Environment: real
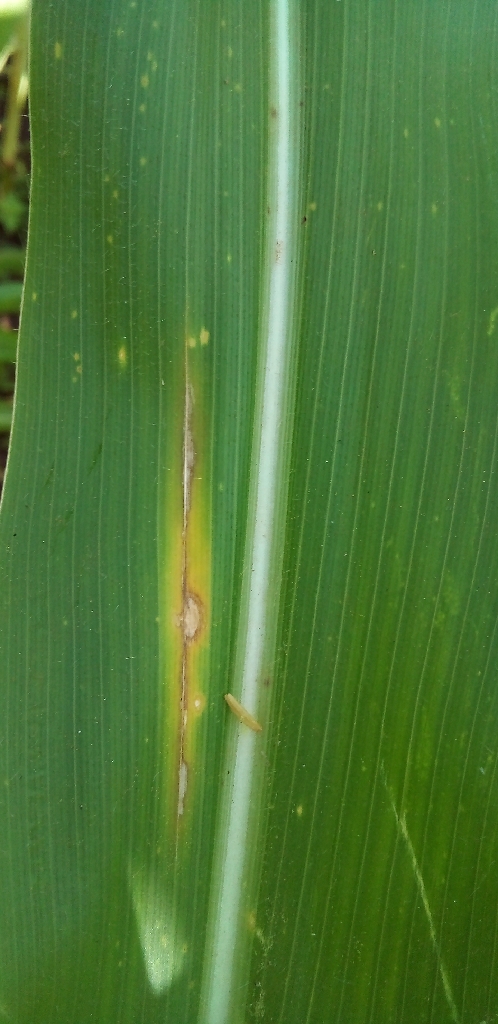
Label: northern_corn_leaf_blight